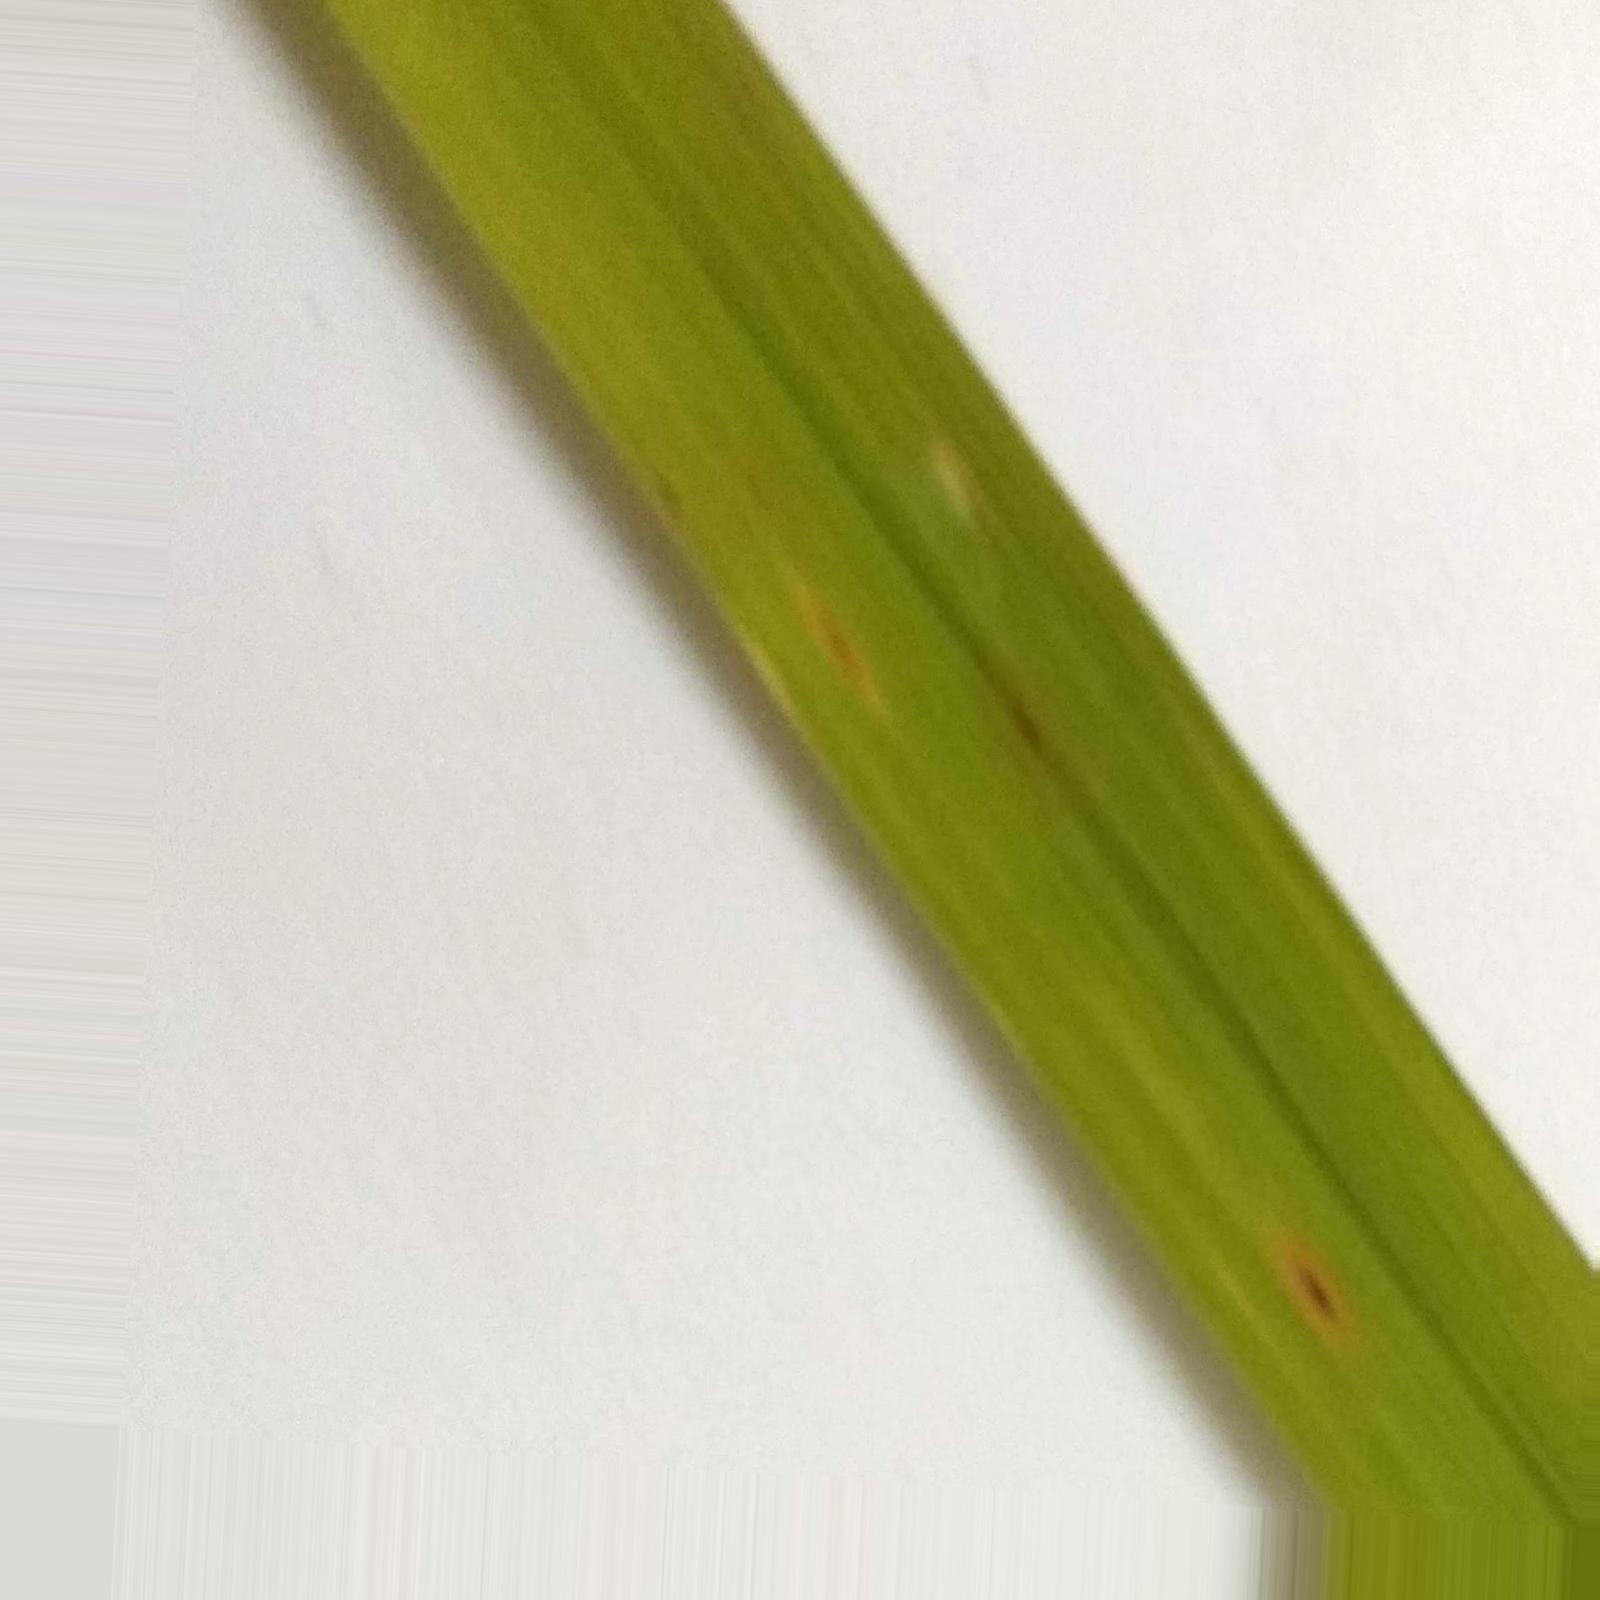
Nhãn: Bệnh Đốm Nâu ( Brown spot )